Francisco Cerro

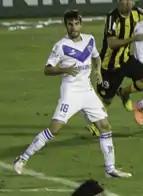

Francisco Cerro (born 9 February 1988) is an Argentine footballer who plays for Montevideo Wanderers as a midfielder.